D. Michael Lindsay

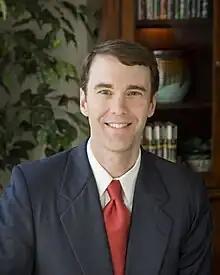
Official portrait, 2011

David Michael Lindsay (born 16 November 1971) is an American sociologist and the president of Taylor University. He was also president of Gordon College, a private, Evangelical Christian liberal arts college on Boston's North Shore from 2011 to 2021. Before arriving at Gordon, Lindsay was on faculty for five years at Rice University and the James A. Baker III Institute for Public Policy. He studies leadership, elites, evangelicalism, and higher education.